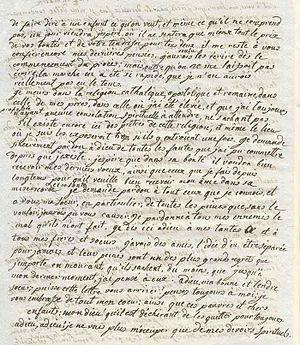
Testament de Marie-Antoinette (deuxième page) Italiano: Testamento di Maria Antonietta(seconda pagina)